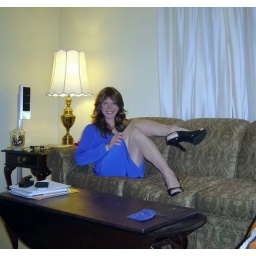
One more of the blue dress, just think I look cute in this shot (BLUSHING!!!!)